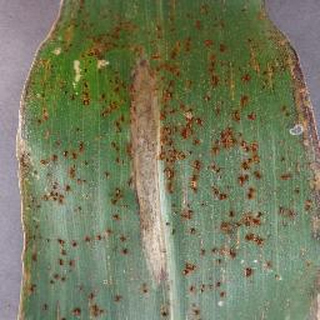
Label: corn_northern_leaf_blight